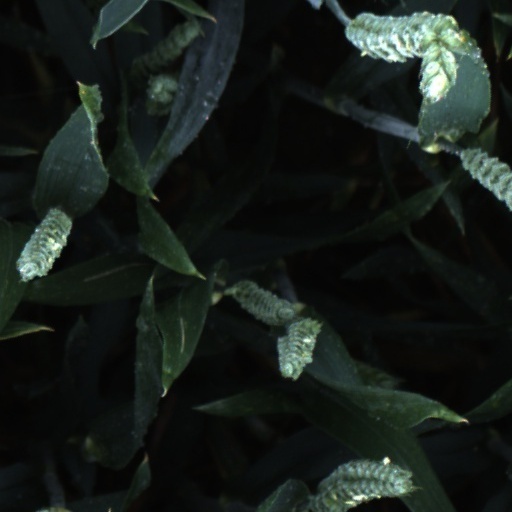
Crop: wheat